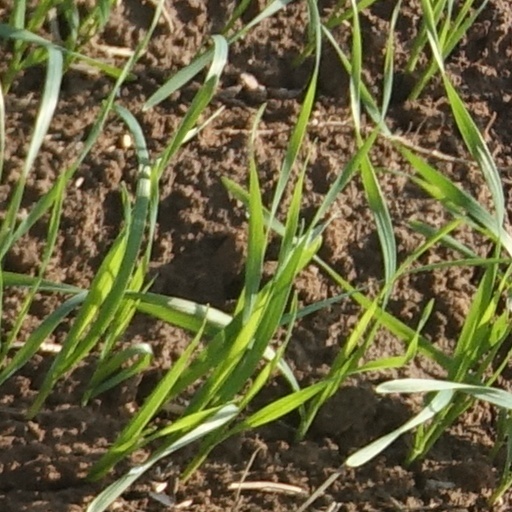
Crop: wheat